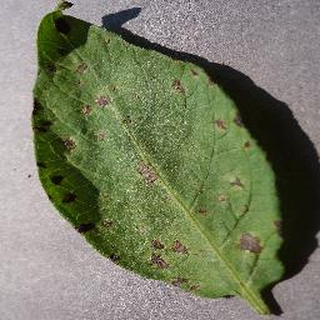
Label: potato_early_blight